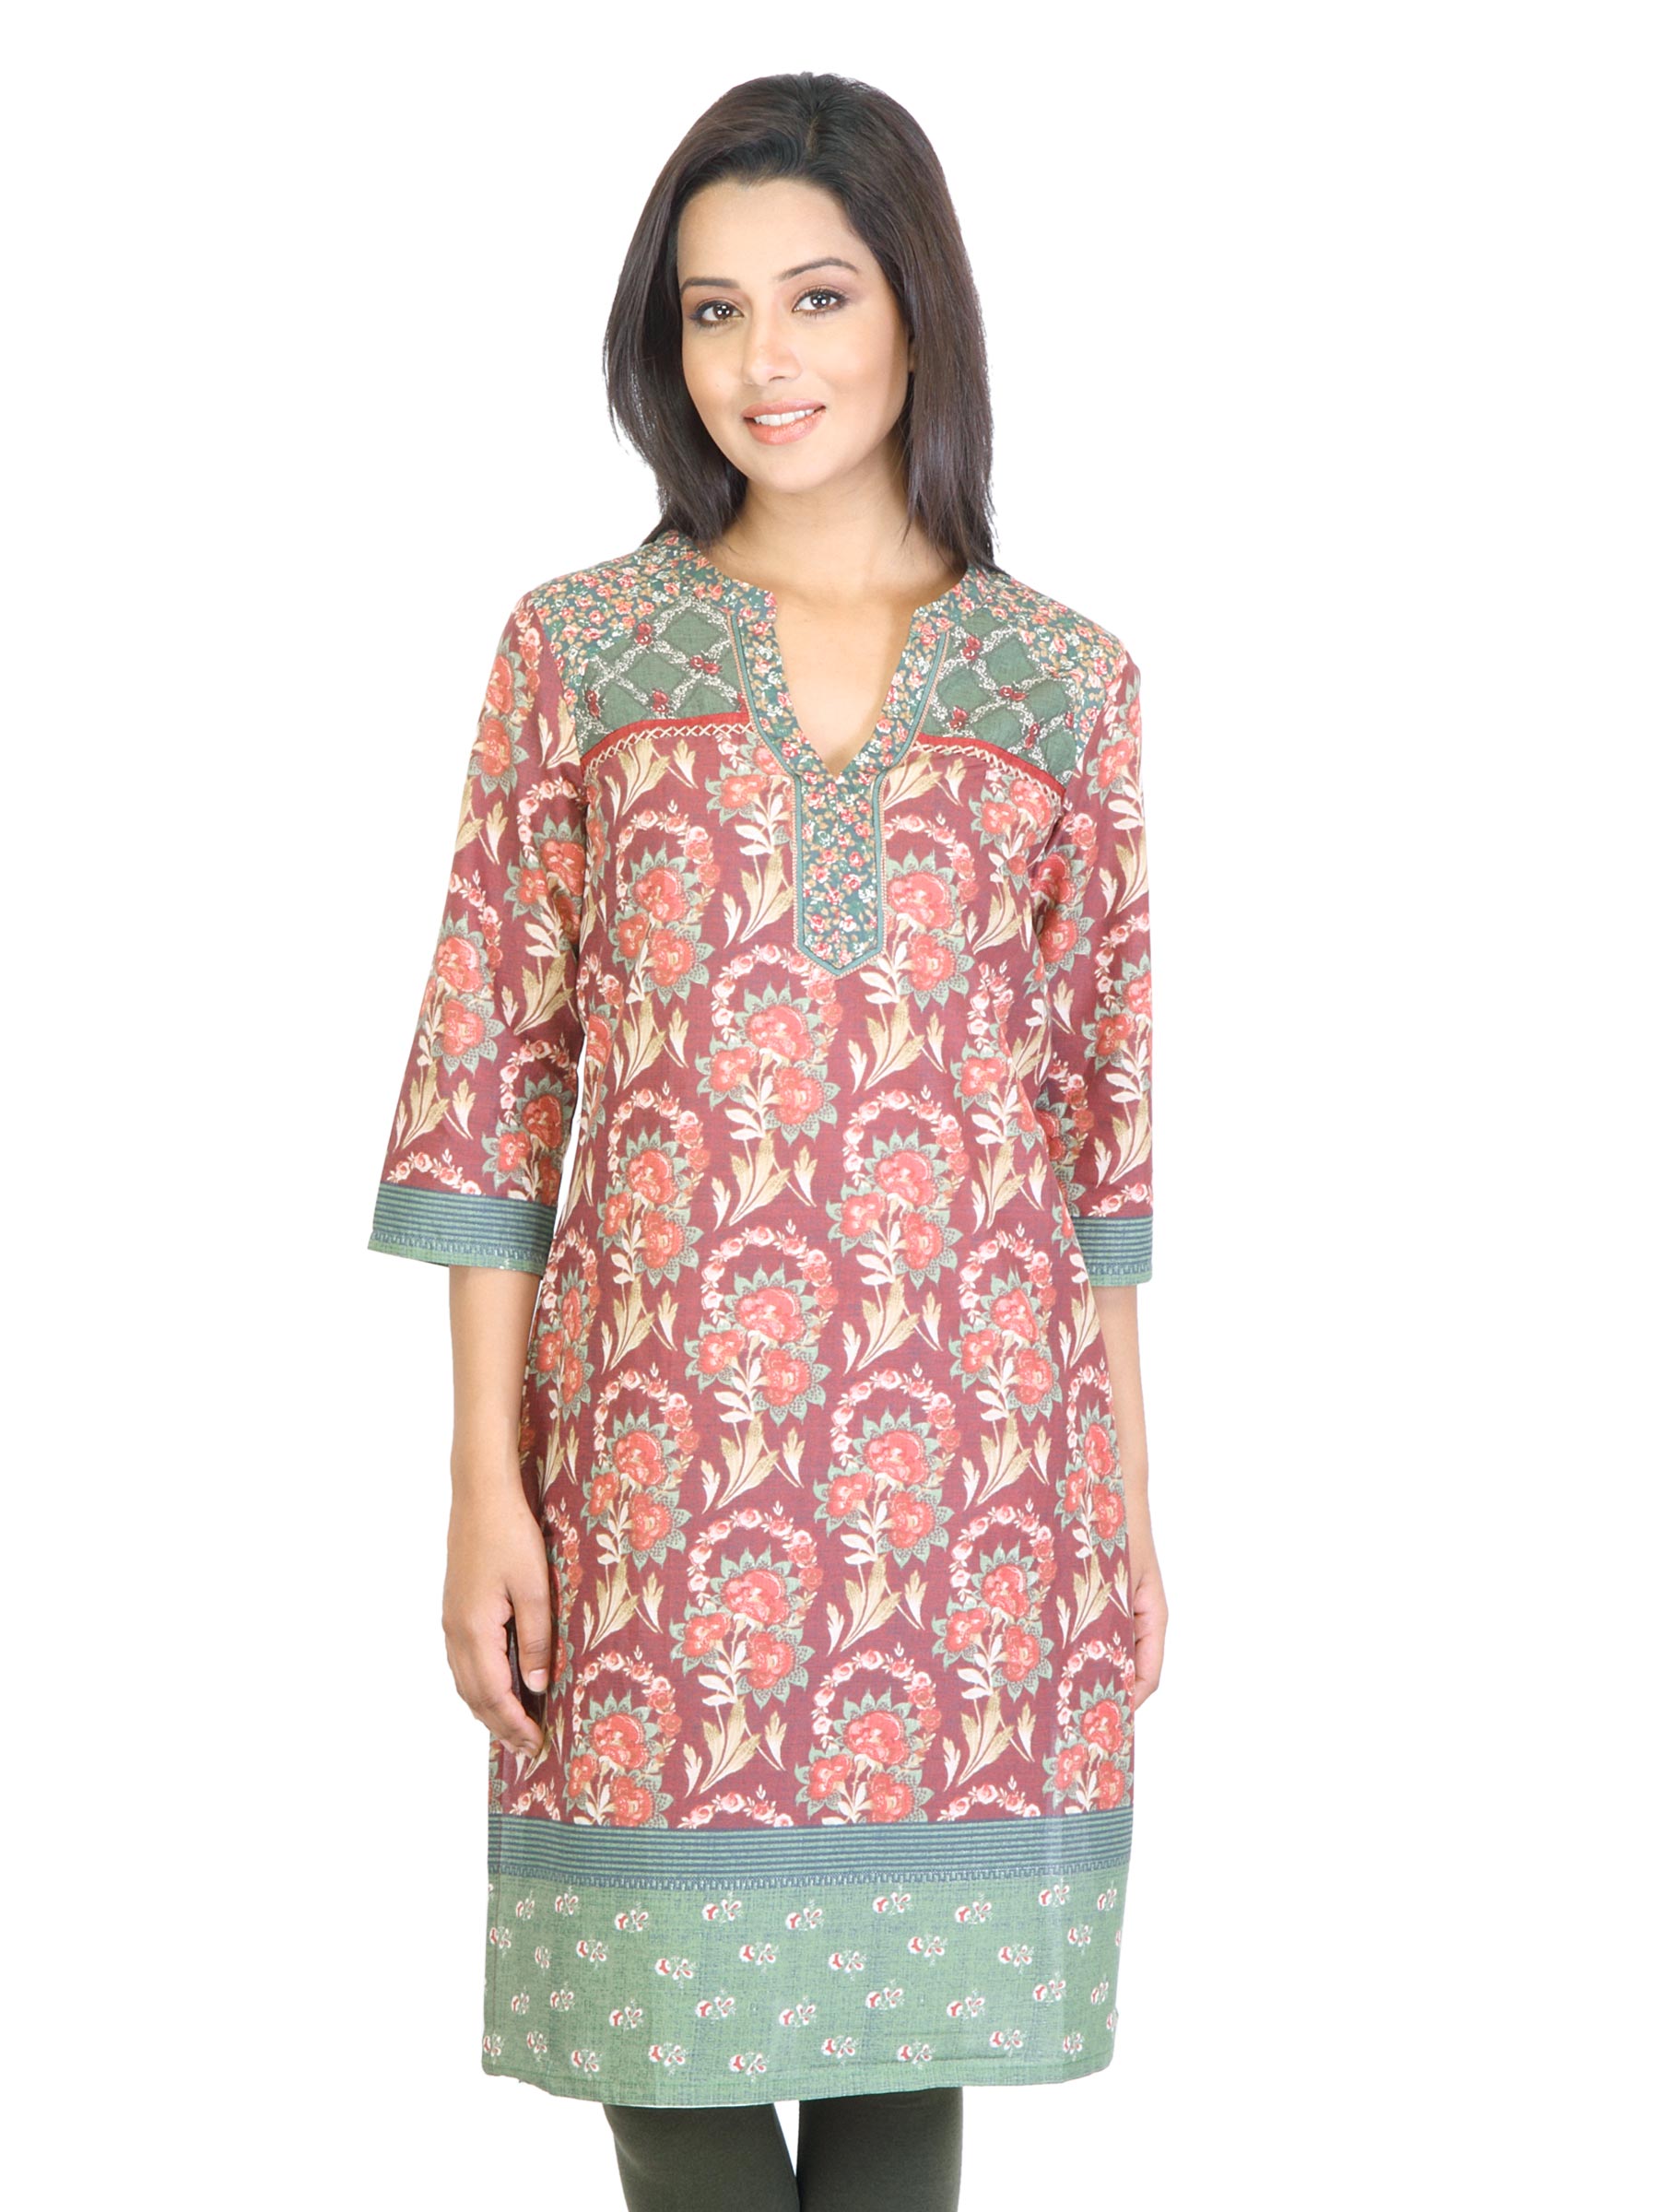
W Women Red Printed Kurta
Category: Apparel / Topwear / Kurtas
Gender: Women
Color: Red
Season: Fall 2011
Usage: Ethnic